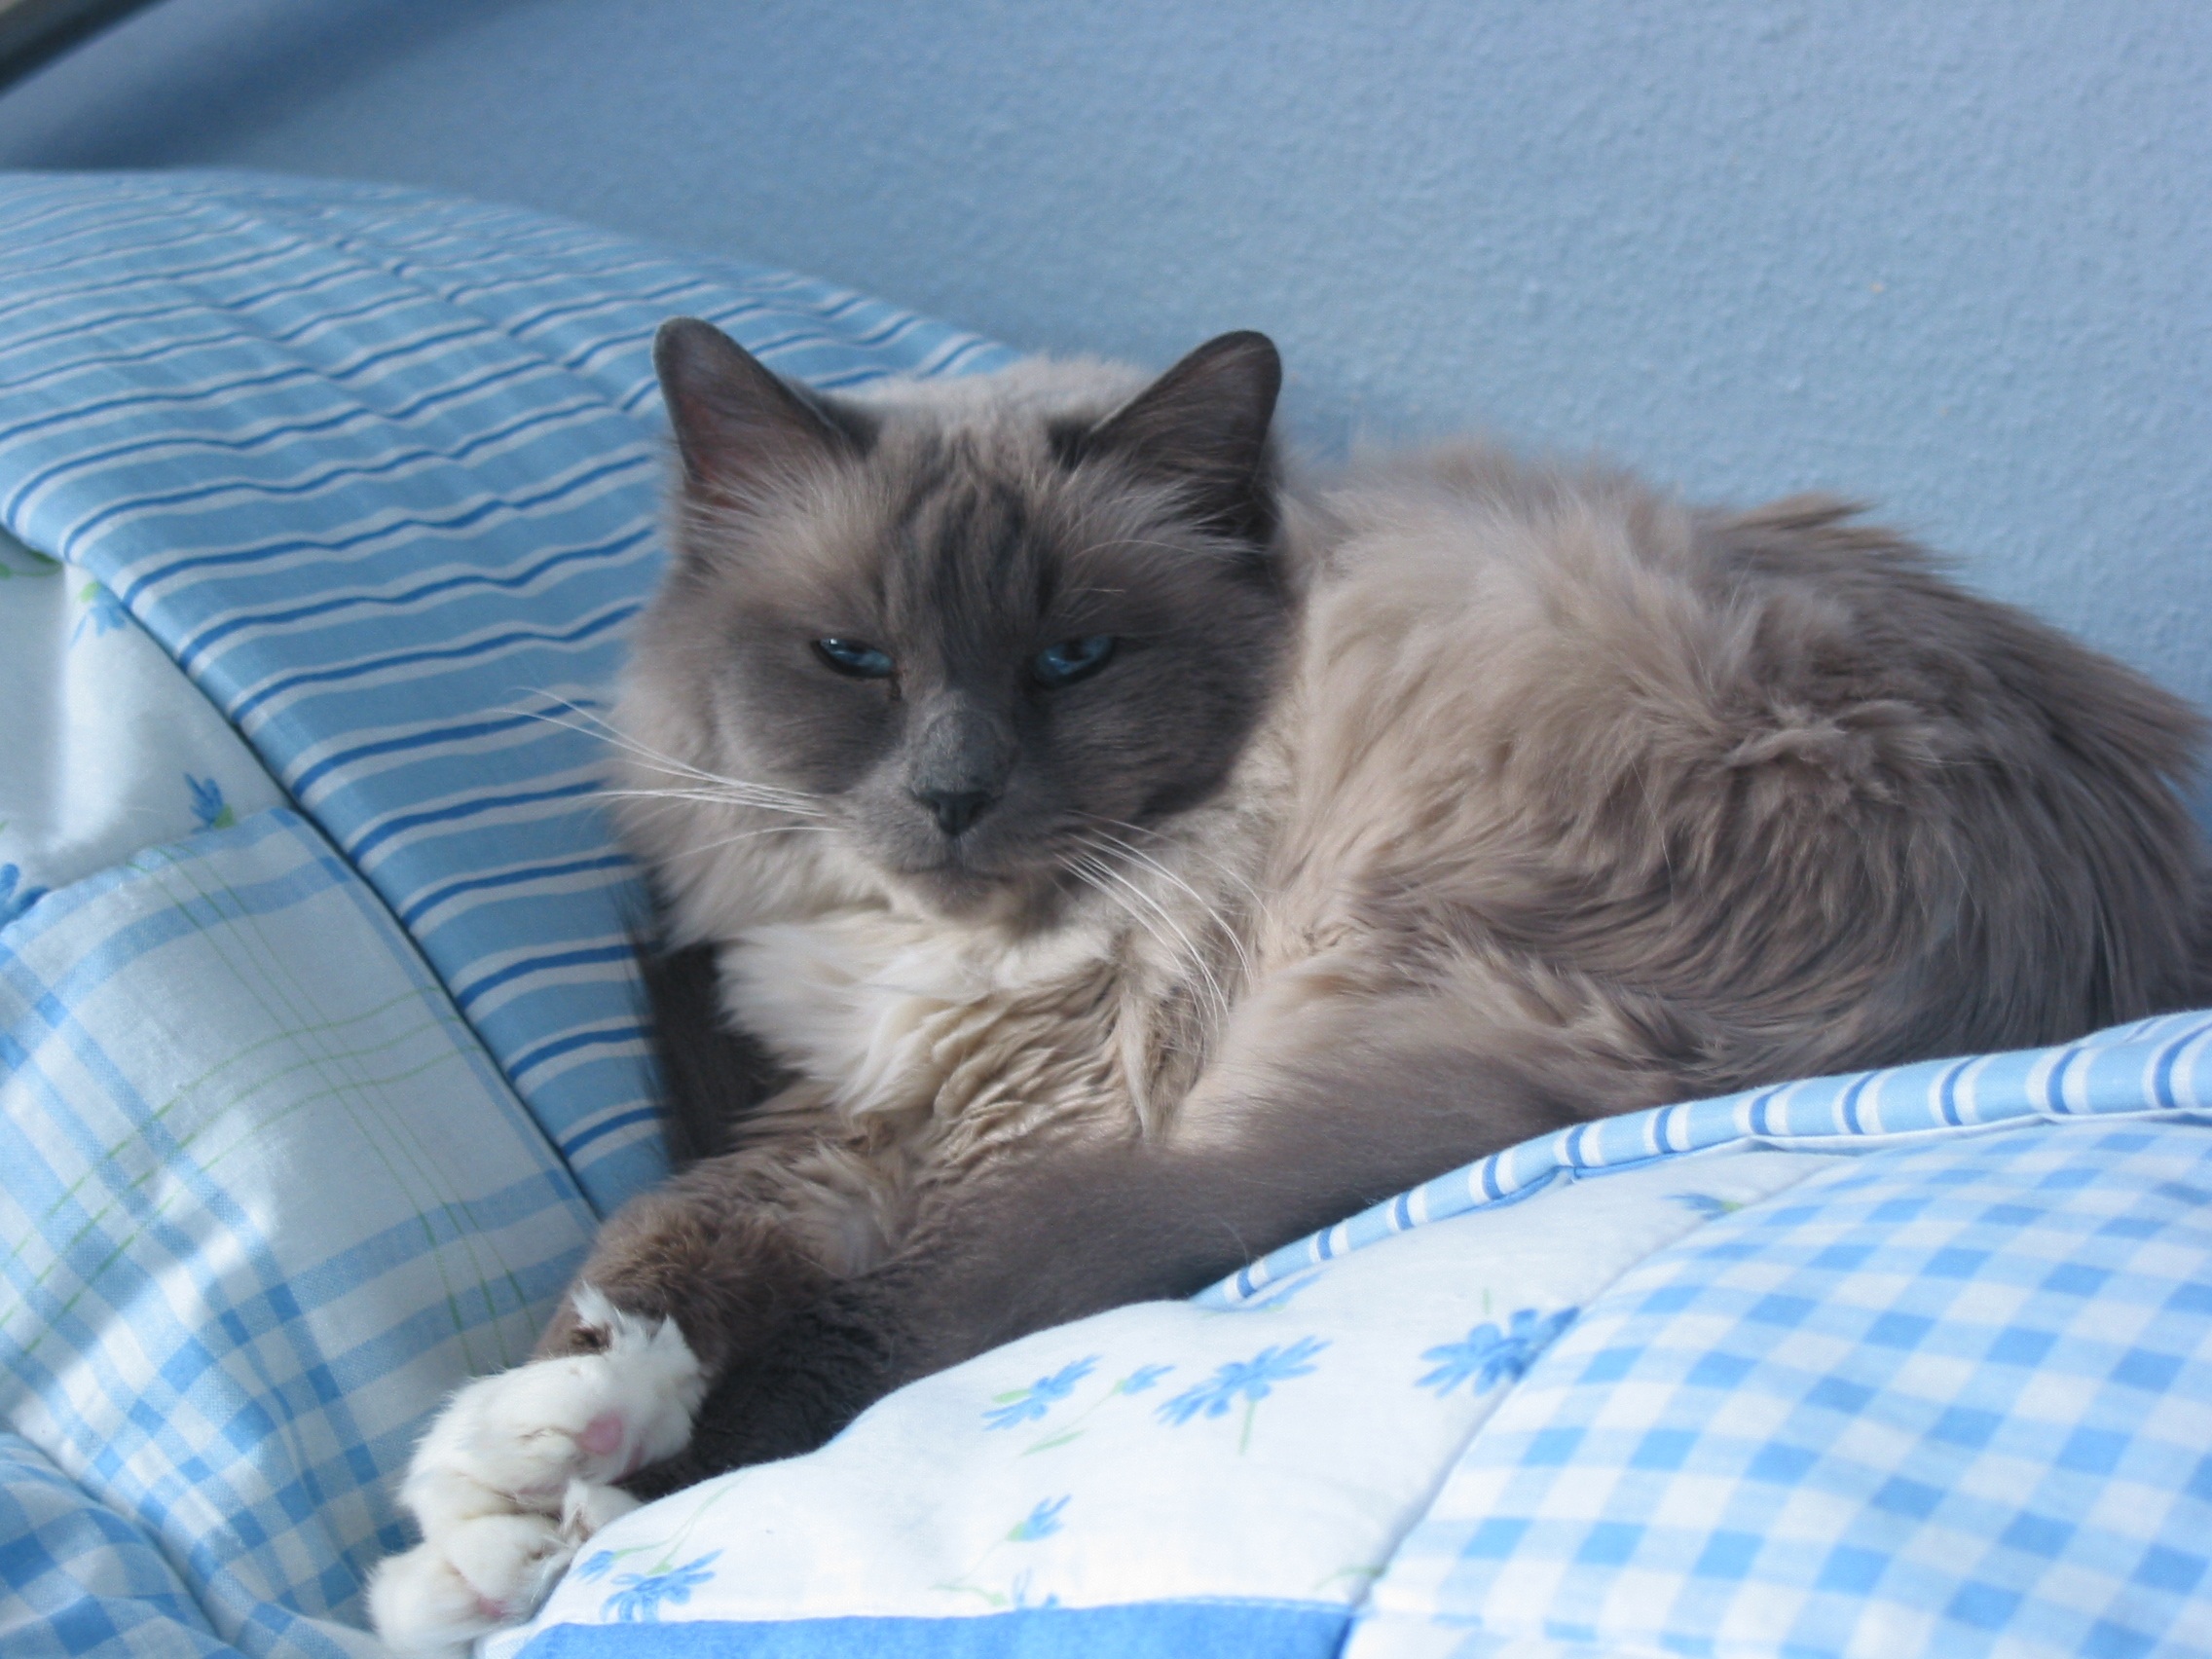
kitten, cat, mammal, blue, whiskers, vertebrate, ragdoll, breed cat, small to medium sized cats, cat like mammal, domestic short haired cat, domestic long haired cat, birman, sacred birman